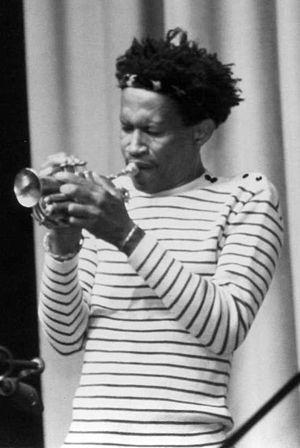
Le Départ est un film belge réalisé par le cinéaste polonais Jerzy Skolimowski, sorti en 1967. C'est le premier film du réalisateur tourné hors de Pologne et à l'Ouest du rideau de fer. Écrit en un peu plus d'un mois, tourné en quelques semaines avec une équipe réduite, il raconte l'histoire très simple d'un jeune homme qui cherche par tous les moyens possibles une voiture pour participer à un rallye automobile et rencontre durant sa quête une jeune fille.
The Shape of Jazz to Come est un album d'Ornette Coleman paru en 1959 sur le label Atlantic.
Don Cherry est un trompettiste de jazz américain connu entre autres pour son association avec les saxophonistes Ornette Coleman et Albert Ayler.